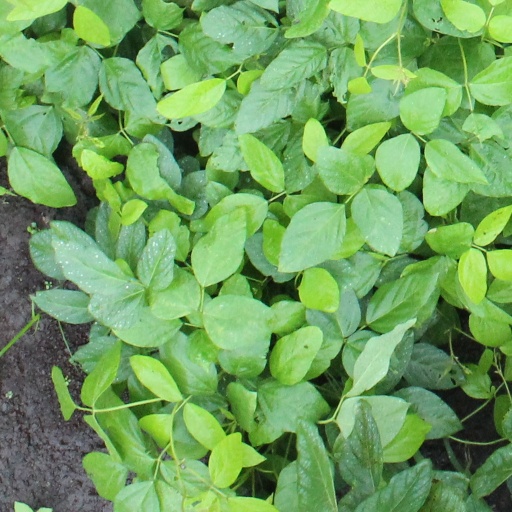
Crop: soybean